Jaekelopterus

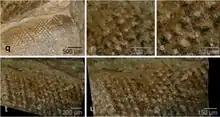
Fossilised exocones (the cone-shaped lens-cylinders which make up the compound eye) of "J. rhenaniae".

The cheliceral morphology and visual acuity of the pterygotid eurypterids separates them into distinct ecological groups. The primary method for determining visual acuity in arthropods is by determining the number of lenses in their compound eyes and the interommatidial angle (IOA), which is the angle between the optical axes of adjacent lenses. The IOA is especially important as it can be used to distinguish different ecological roles in arthropods, being low in modern active arthropod predators.